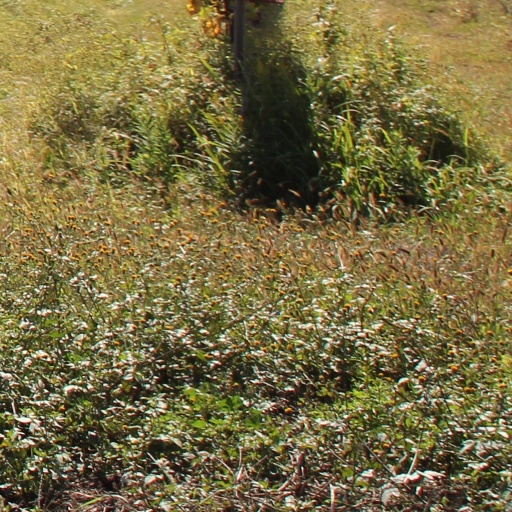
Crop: grape